Describe the emotion expressed in this image:  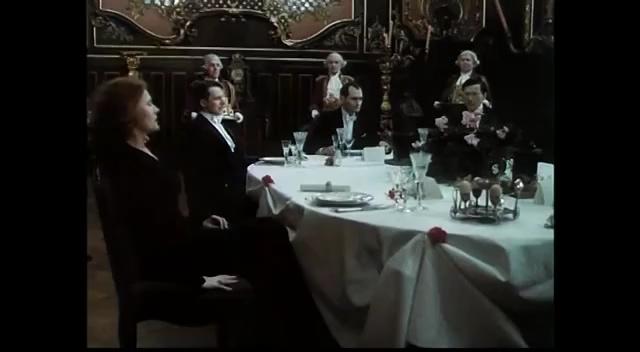
This person displays Suffering, valence and arousal with high intensity.